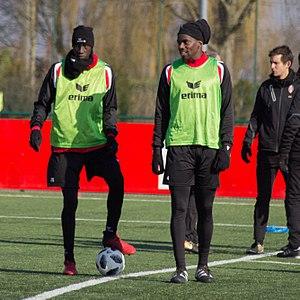
Entrainement du Royal Excel Mouscron, Futurosport, Mouscron. Le 22 Février 2018.
Christophe Diedhiou, né le 8 janvier 1988 à Rufisque, est un footballeur international sénégalais qui évolue au poste de défenseur au FC Sochaux-Montbéliard.